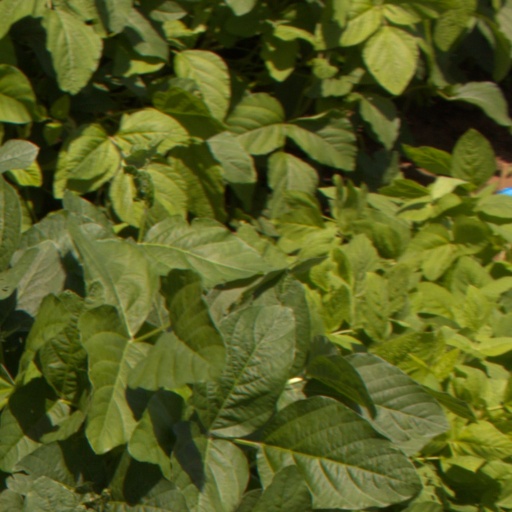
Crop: soybean